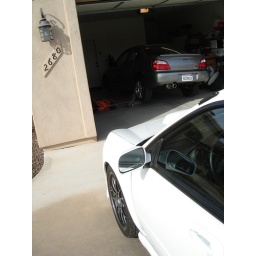
Car lifted with old car in the back ground